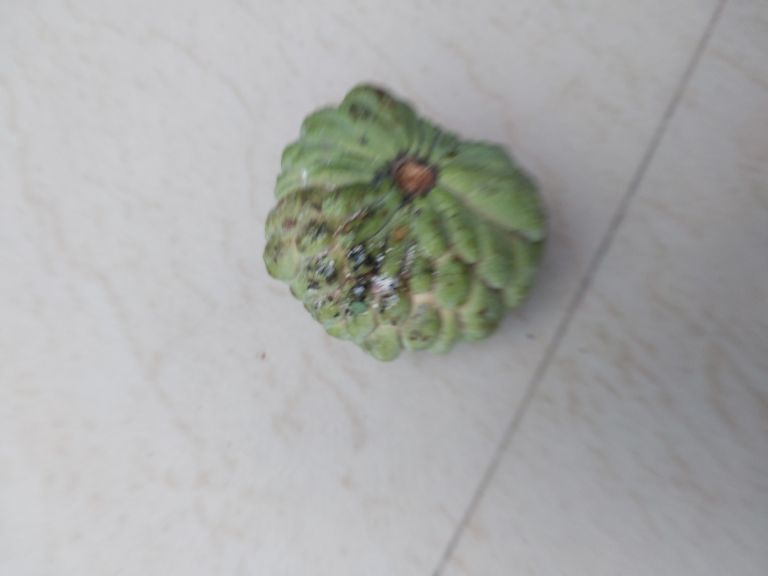
Disease label: Leaf spot on fruit